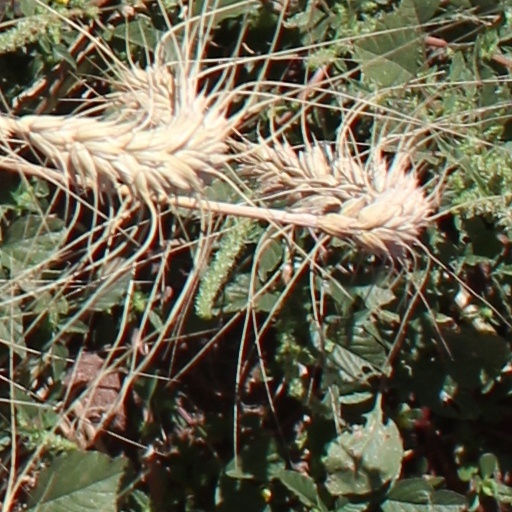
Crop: wheat